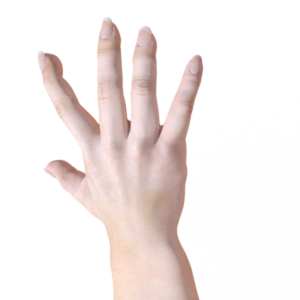
Label: paper